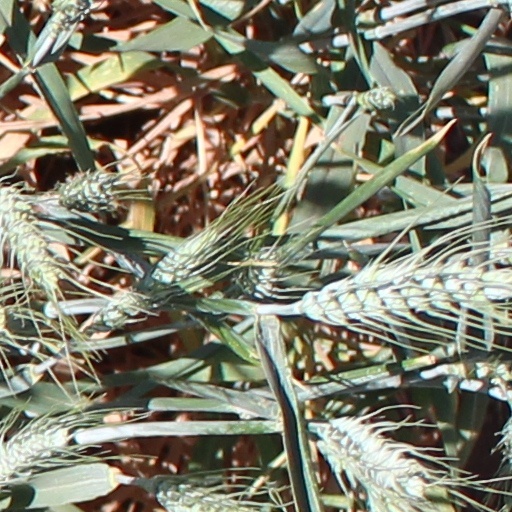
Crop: wheat